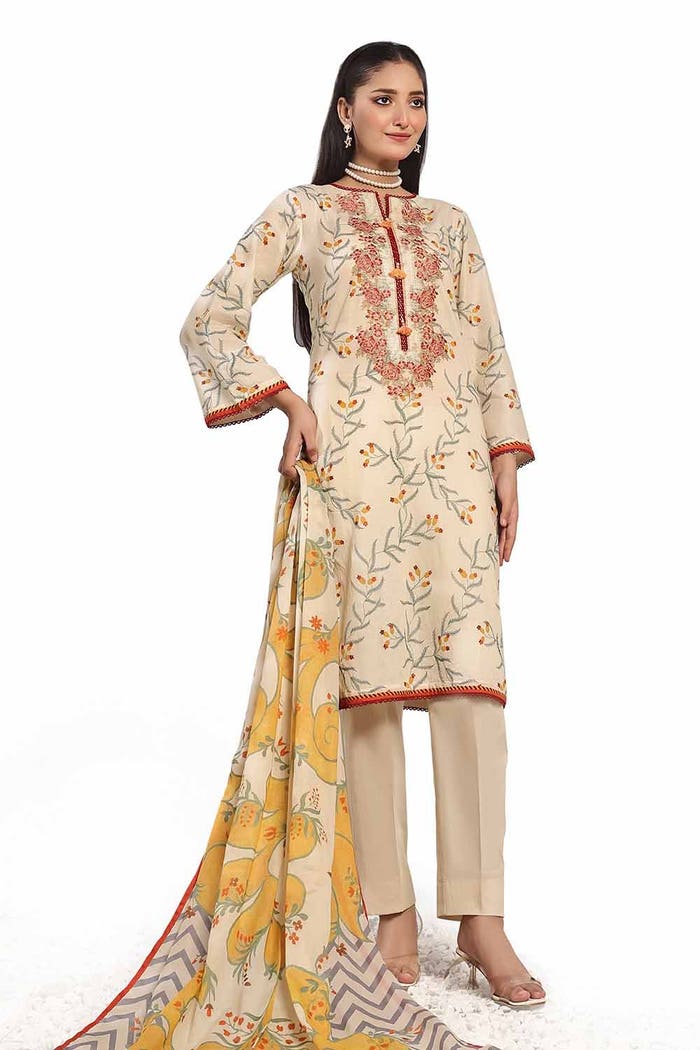
beige multi embroidered salwar suit